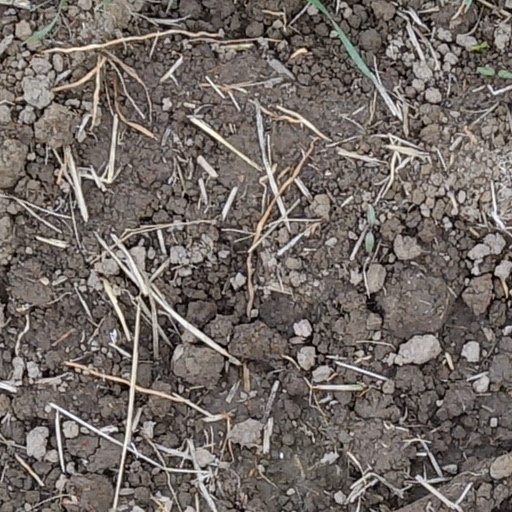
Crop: wheat